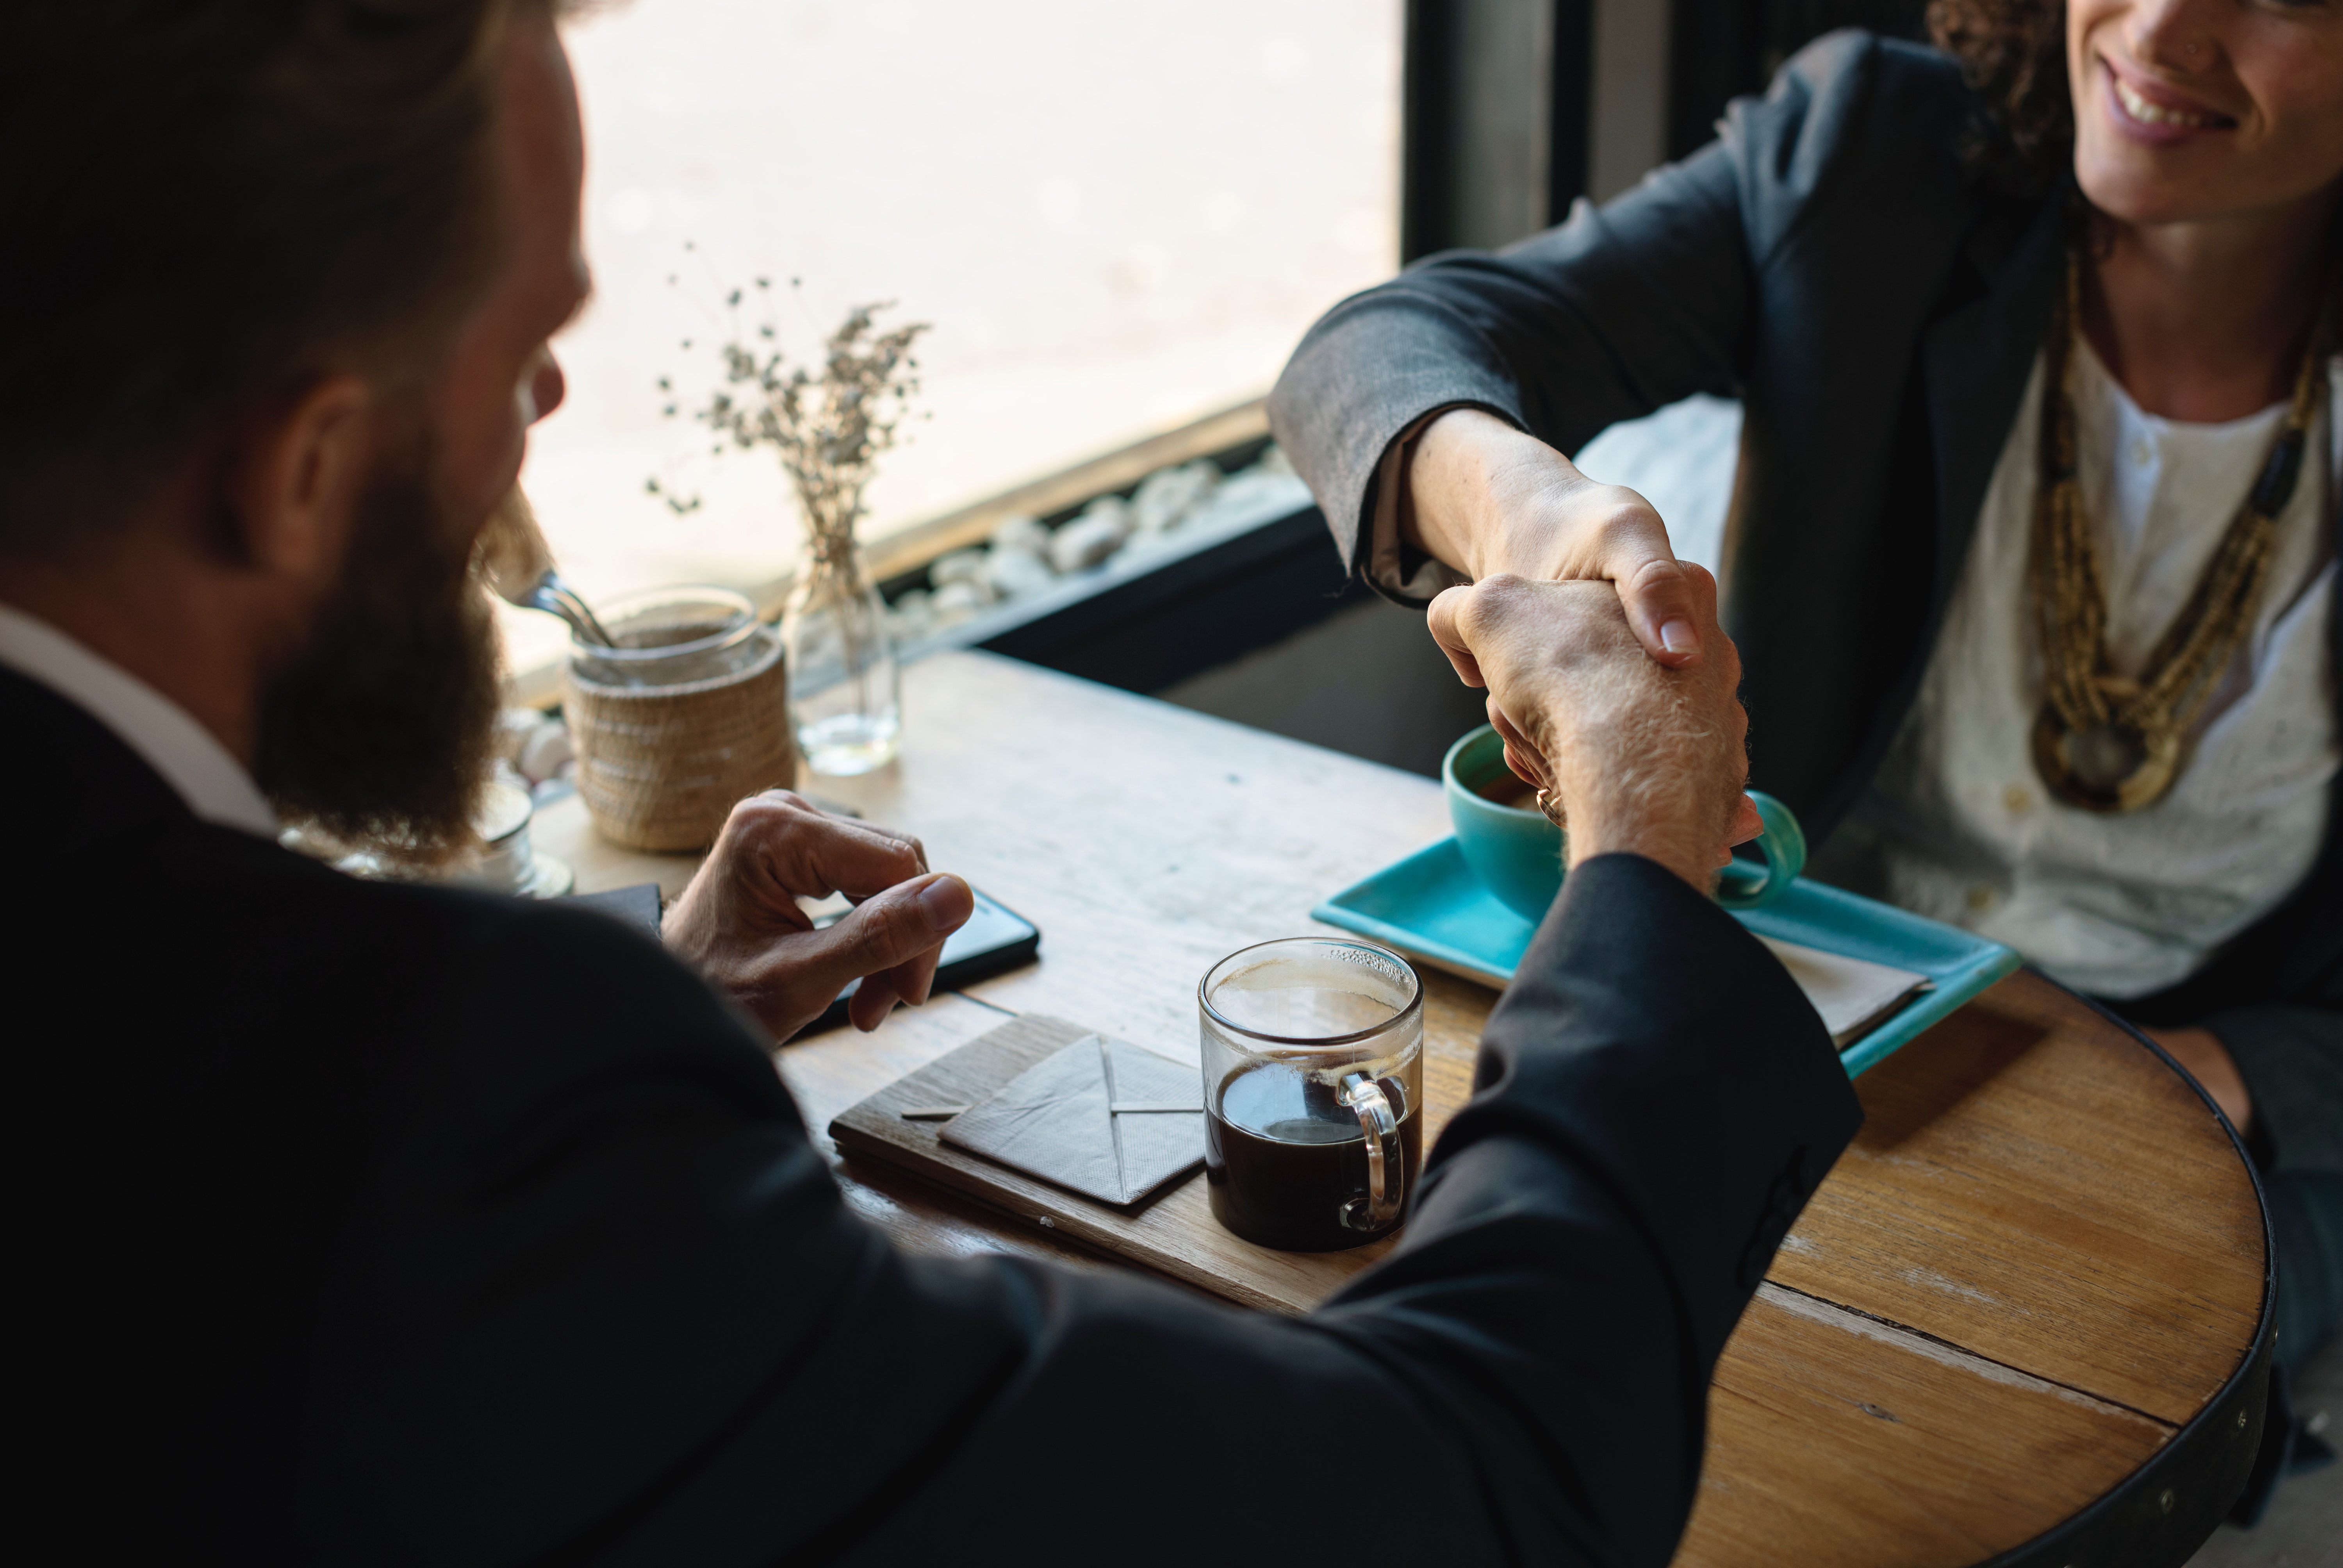
meeting, client, conversation, hand, human, sitting, photography, table, white collar worker, businessperson, fashion accessory, gesture